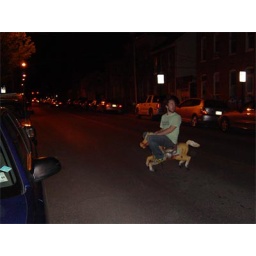
&amp;quot;little ghetto boy livin in the ghetto street watch ya gonna do when you grow up&amp;quot;